South Eastern Railway (England)

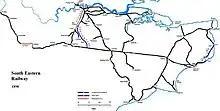
A sketch map of the at the time of the creation of the

The converted part of London Bridge to through platforms and extended to near Waterloo, over Hungerford Bridge to a station at Charing Cross which opened on 11 January 1864. When the built a line to Ludgate Hill railway station in the City of London in 1865, the built a new bridge over the Thames and a city terminus at Cannon Street railway station, which opened 1 September 1866. These extensions were difficult to operate and were congested at peak times.